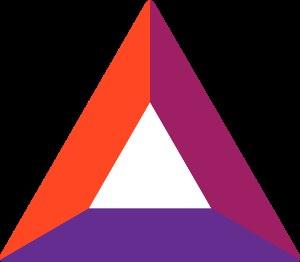
Brave est un navigateur web open source qui a pour objectif de protéger la vie privée de celui qui l'utilise par divers moyens tels que le blocage de pisteurs ou bien en préférant les pages en HTTPS avec l'extension HTTPS Everywhere.